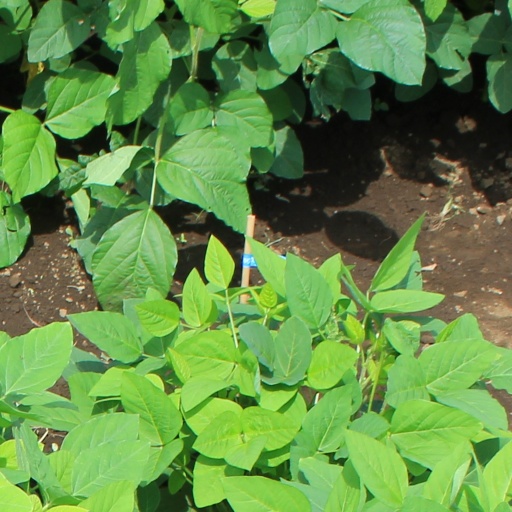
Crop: soybean